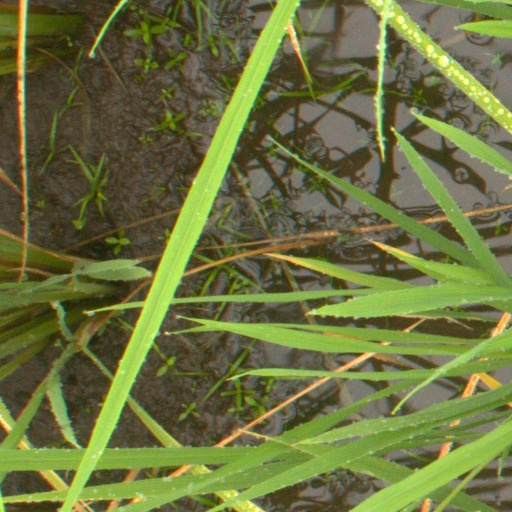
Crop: rice